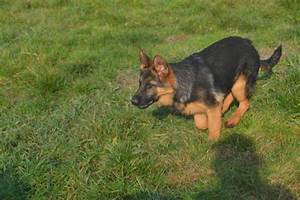
Label: cane